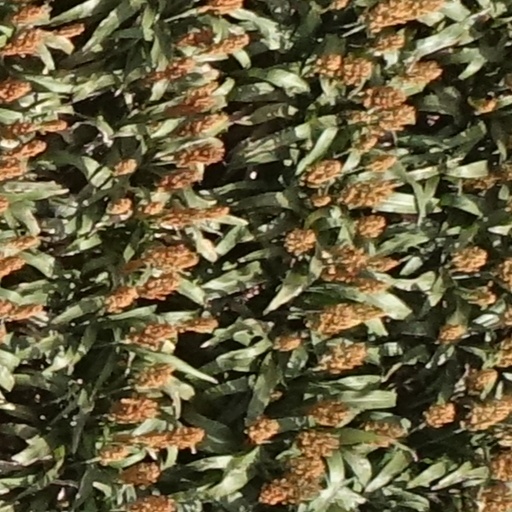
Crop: sorghum